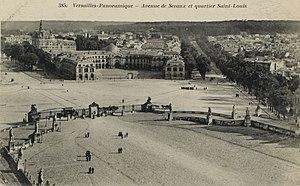
Carte postale du début du XXe siècle avec en photo une vue panoramique sur l'avenue de Sceaux et le quartier Saint-Louis.
L'avenue de Sceaux est une voie de circulation de Versailles, en France.